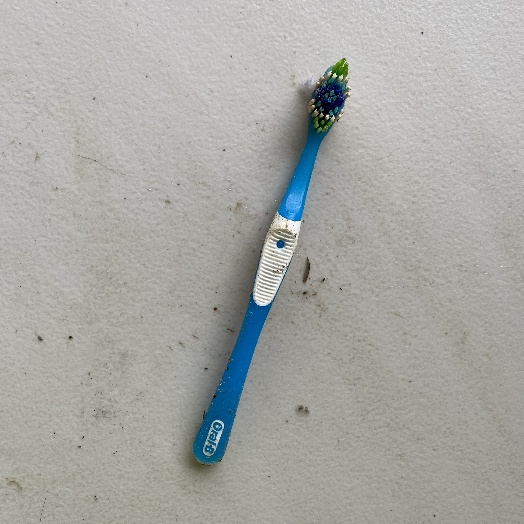
Label: Miscellaneous Trash